Sampo Koskinen

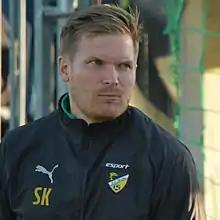
Koskinen in 2018

Sampo Koskinen (born 1 March 1979) is a Finnish football coach and a former professional footballer. As a player, he spent most of his career in his native country with FC Honka. He also played for Eliteserien side Sandefjord Fotball, in the Netherlands for RBC Roosendaal and for Swedish clubs IFK Göteborg and Boden.